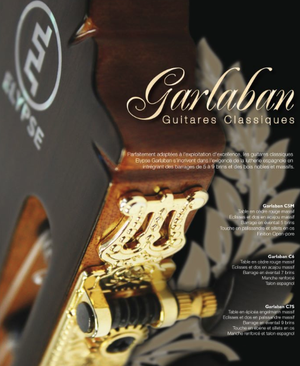
La série Garlaban Elypse
Elypse est une marque de guitares et de basses françaises originaire de la région de Marseille créée en 2001 et appartenant à la société Milonga siègeant à Gémenos, appartenant au groupe Cultura/Sodival.